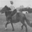
Label: horse